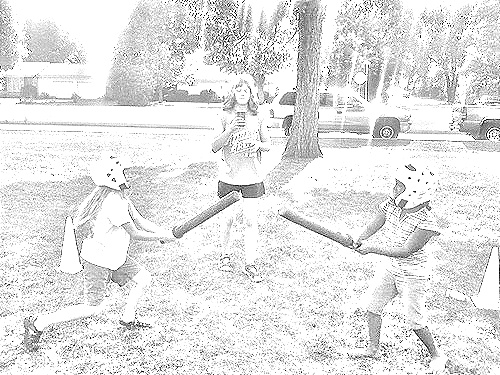
Portrait style: Sketch Portrait